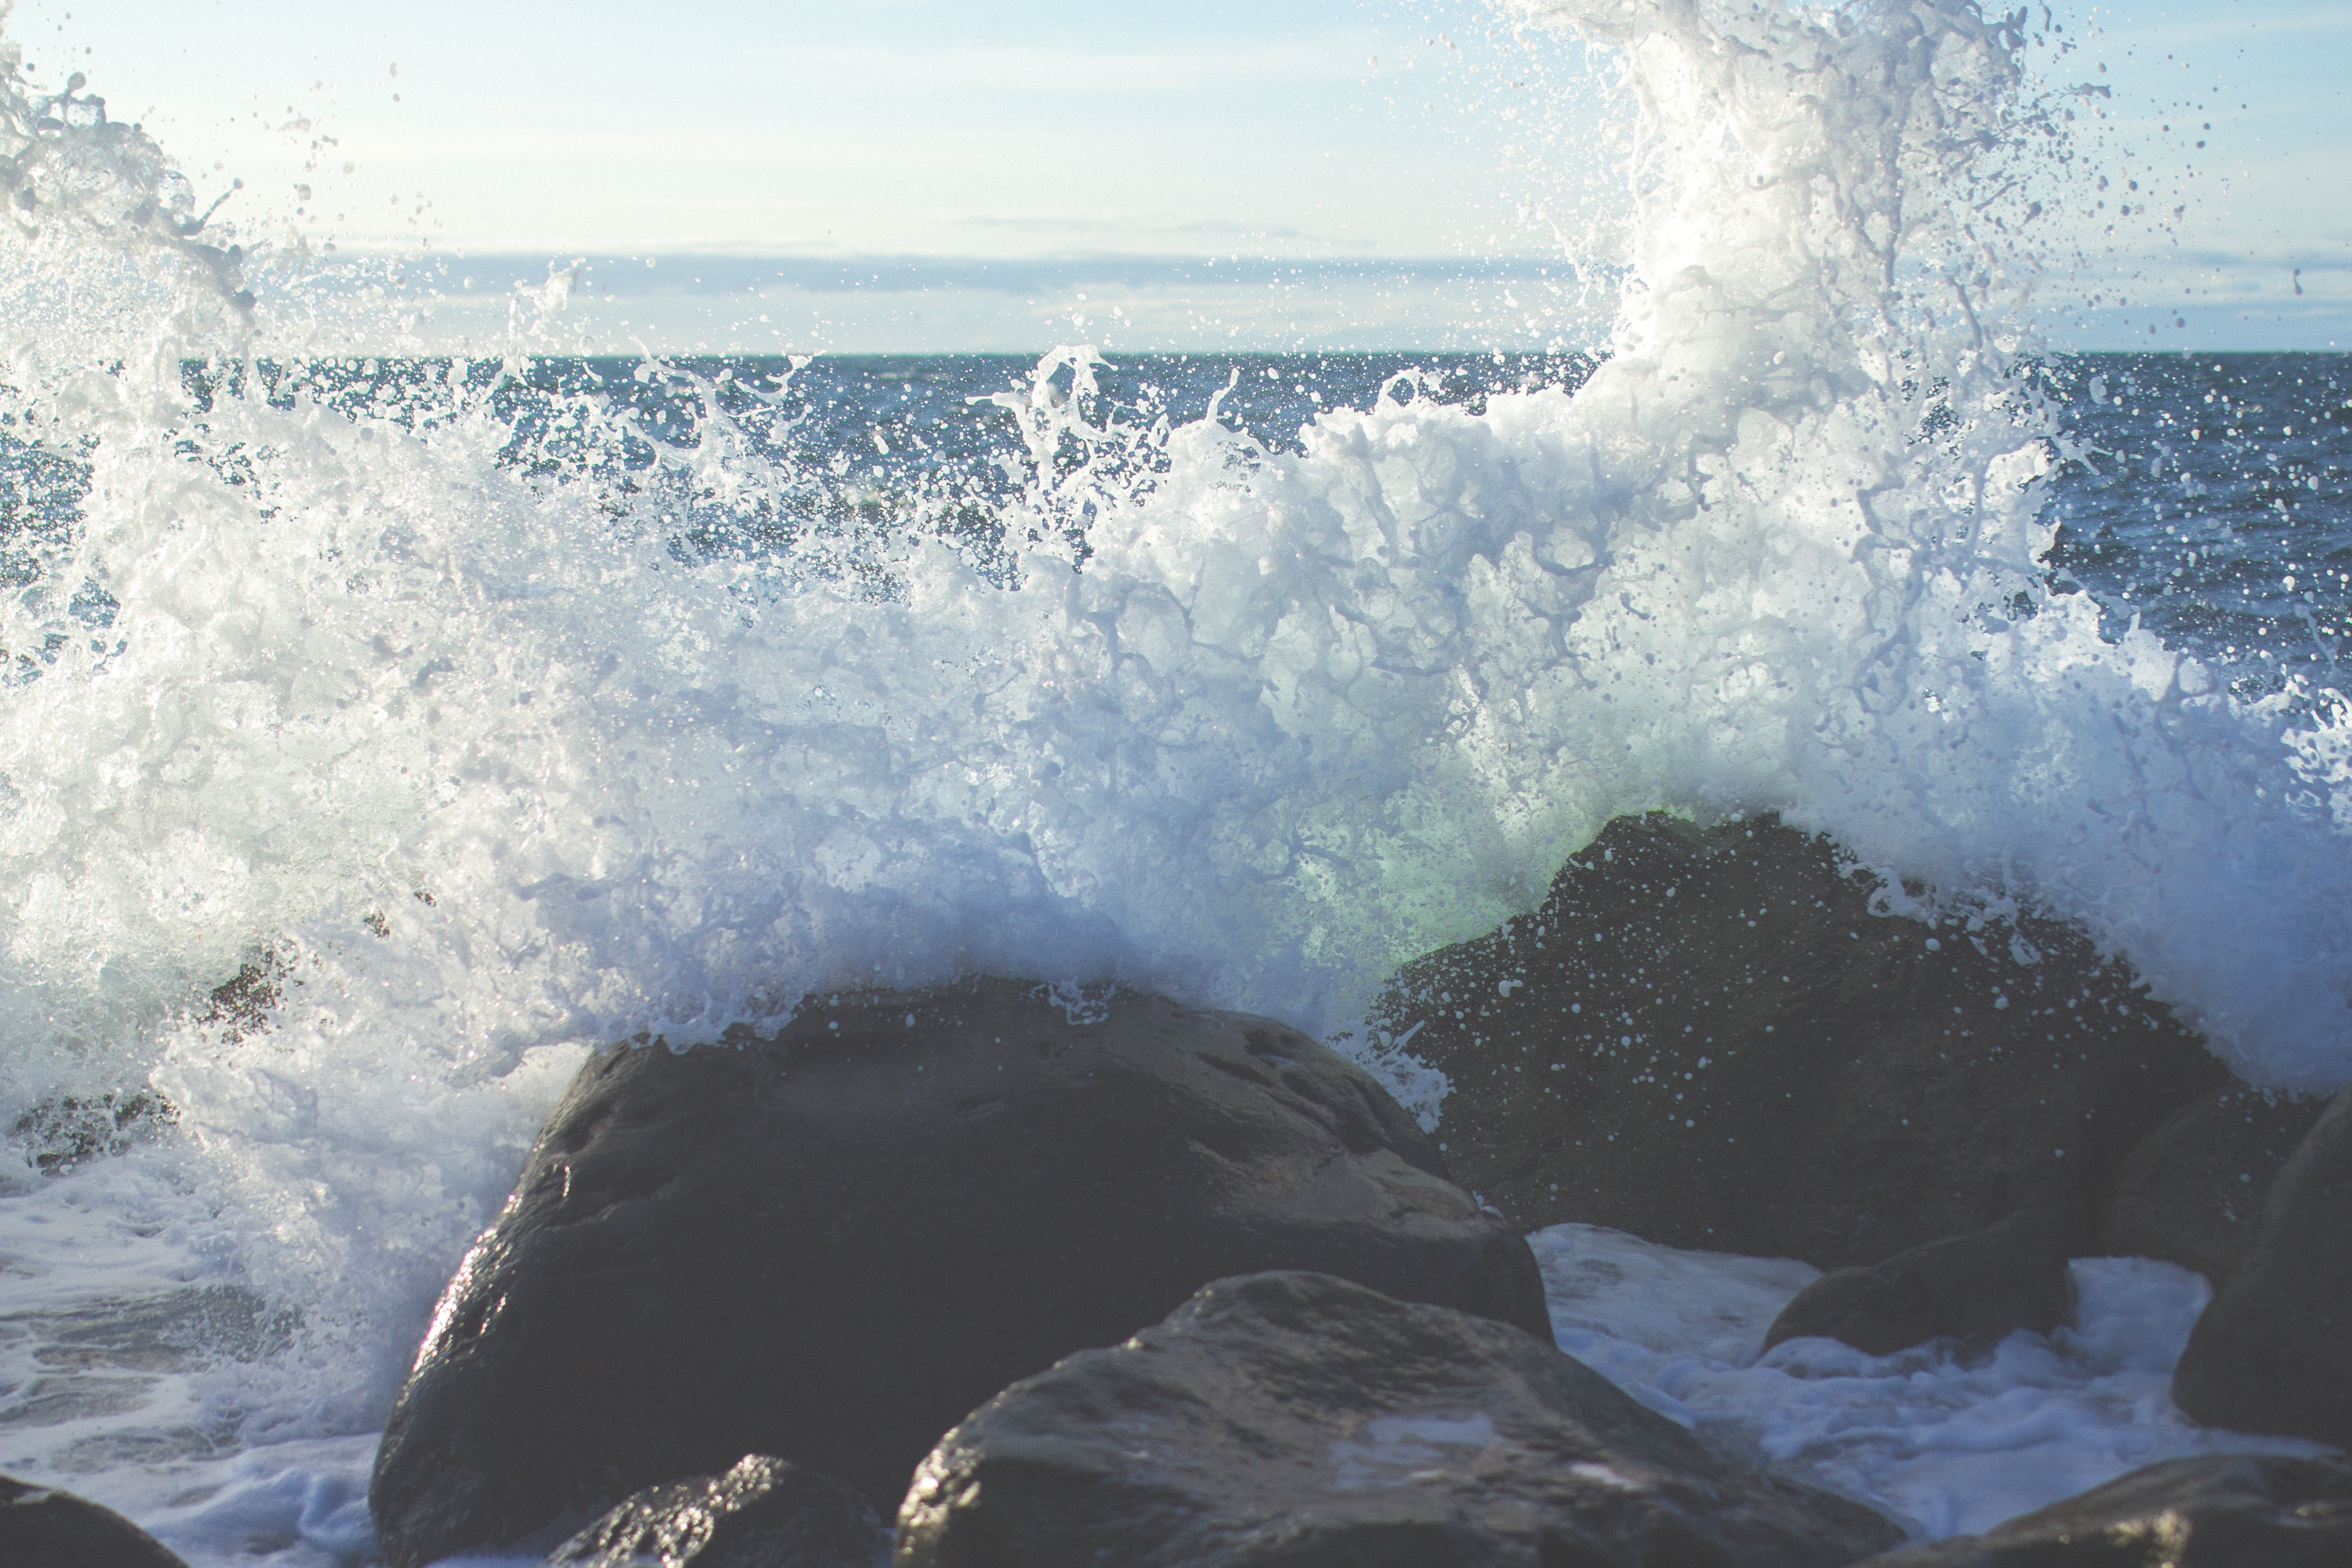
sea, coast, water, ocean, shore, wave, wet, foam, clear, ice, spray, weather, fresh, splashing, rocks, power, stones, breakwater, wind wave